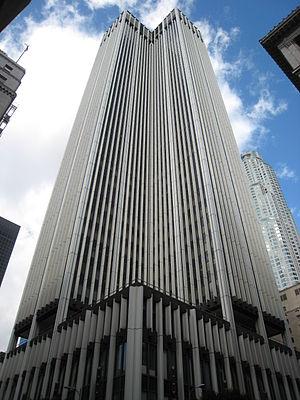
Cette liste des plus hauts immeubles de Los Angeles recense en fonction de leur hauteur les gratte-ciel situés dans la ville américaine de Los Angeles, en Californie. Le plus haut bâtiment de la ville est la U.S. Bank Tower, inaugurée en 1989 ; elle compte 73 étages surplombe de 310 mètres de haut Downtown Los Angeles. C'est également le plus haut édifice de Californie, et le dixième plus haut bâtiment du pays. Le deuxième gratte-ciel de Los Angeles et de Californie est l'Aon Center, de 262 mètres de haut. Huit des dix plus hauts édifices de Californie sont situés à Los Angeles.